John N. McLaughlin

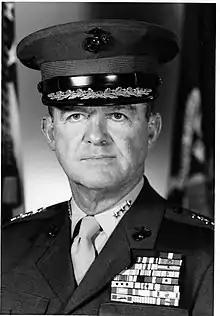
LTG John N. McLaughlin, USMC

John Nicholas McLaughlin (September 21, 1918 – August 8, 2002) was a highly decorated officer of the United States Marine Corps with the rank of lieutenant general. During his 33 years of active service, McLaughlin was a participant of wars in the Pacific, Korea and Vietnam. He was taken prisoner during the Korean War and spent almost three years in Chinese captivity. McLaughlin finished his career as commanding general of Fleet Marine Force, Pacific.